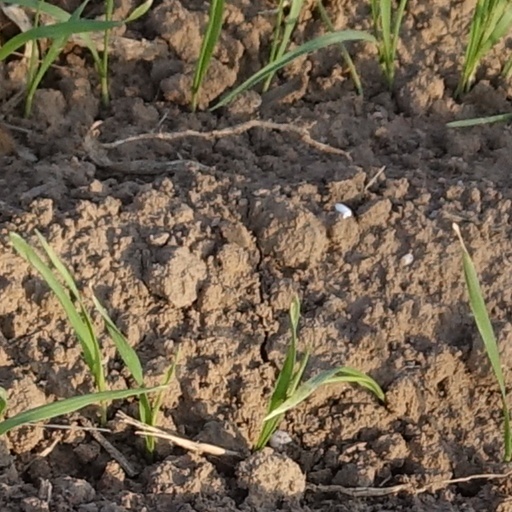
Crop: wheat